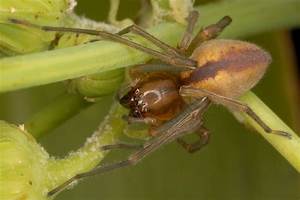
Label: spider